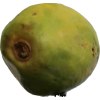
Label: papaya